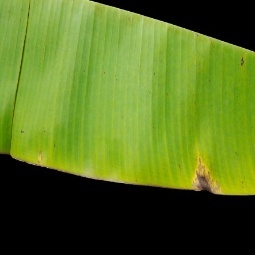
Label: Sulphur